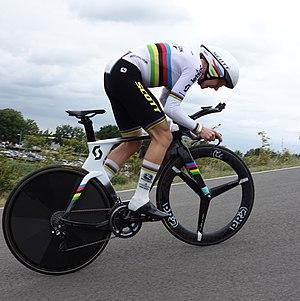
La 22ᵉ édition du Boels Ladies Tour a lieu du 3 au 8 septembre 2019. C'est la vingt-deuxième manche de l'UCI World Tour.